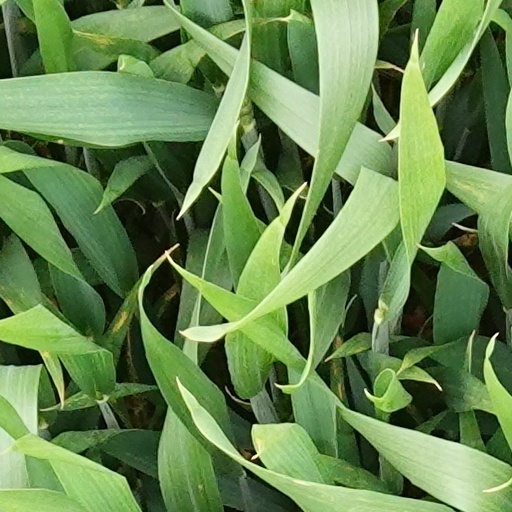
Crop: wheat